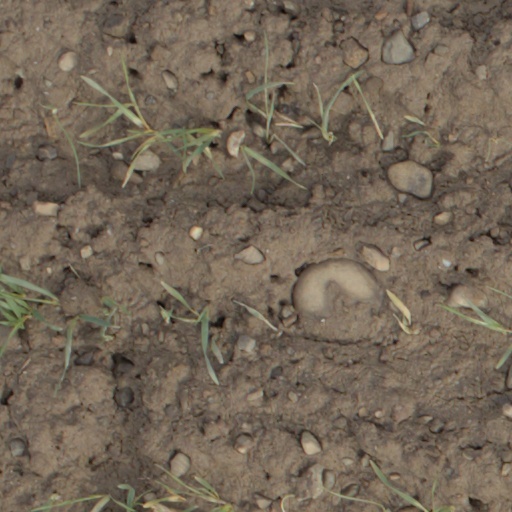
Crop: wheat